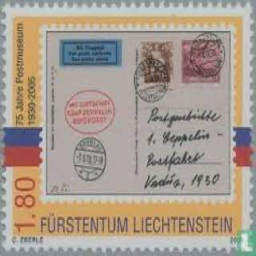
Liechtenstein PostalMuseum